Roman Shpek

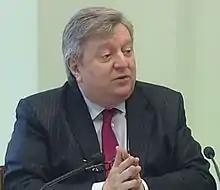
Shpek in 2014

Roman Vasylovych Shpek (November 10, 1954, Broshniv-Osada, Ivano-Frankivsk region) is a Ukrainian diplomat and statesman.